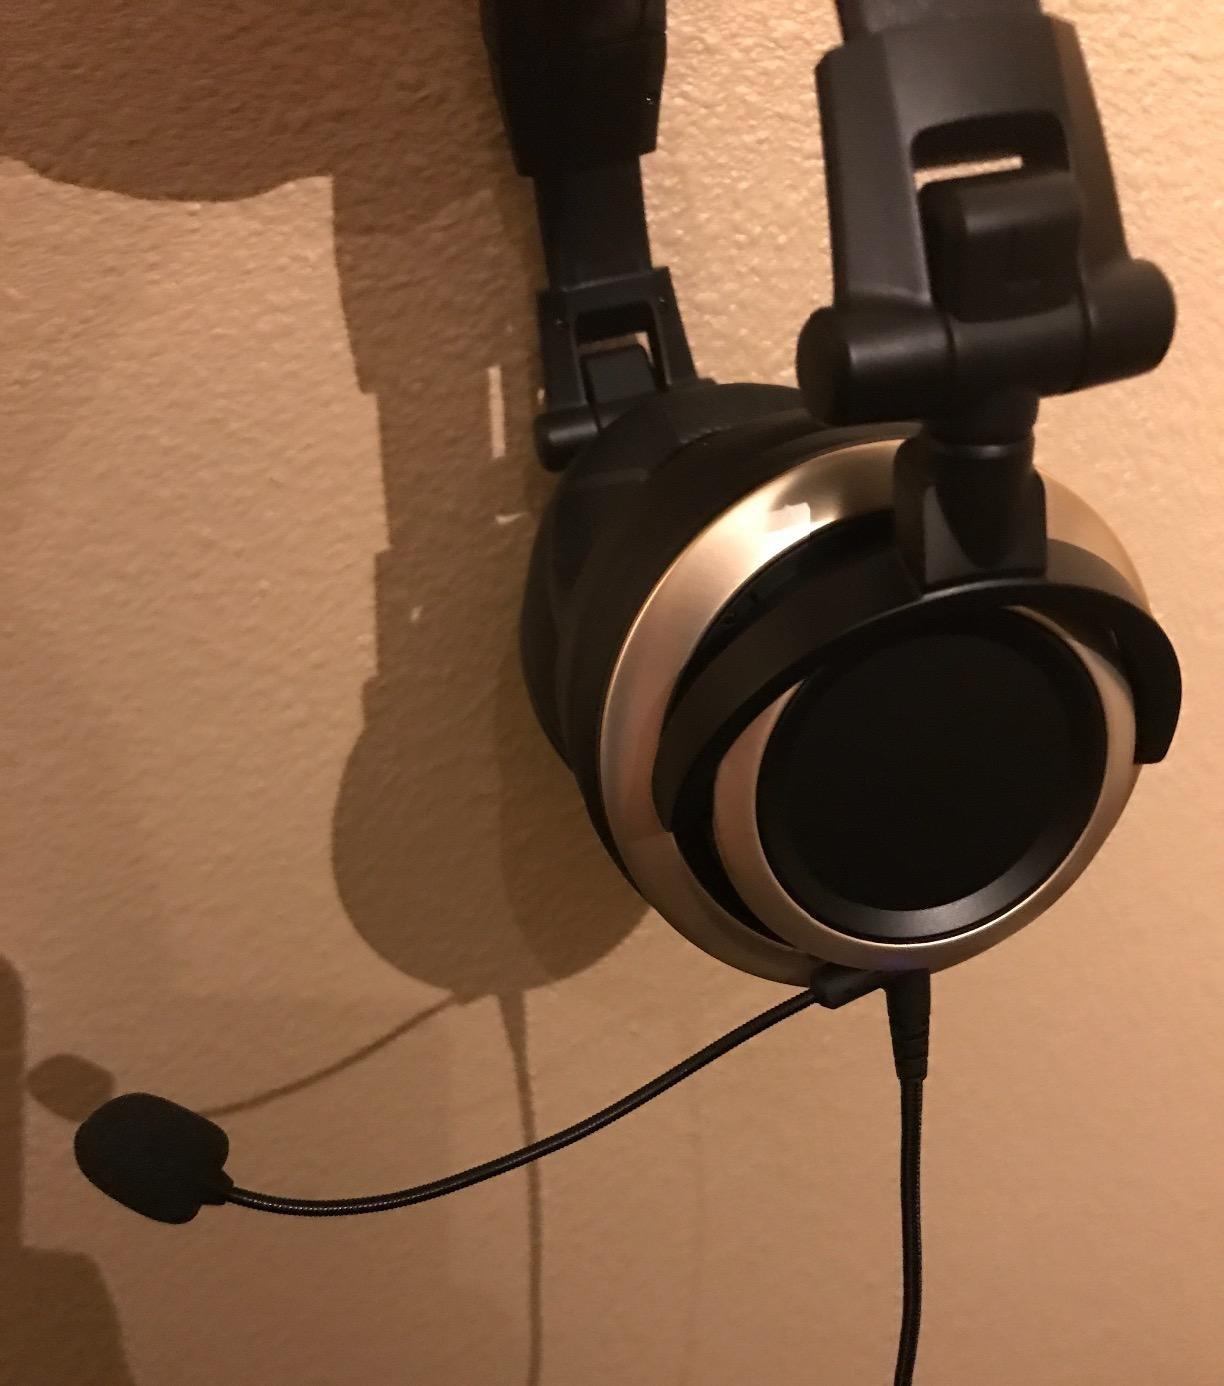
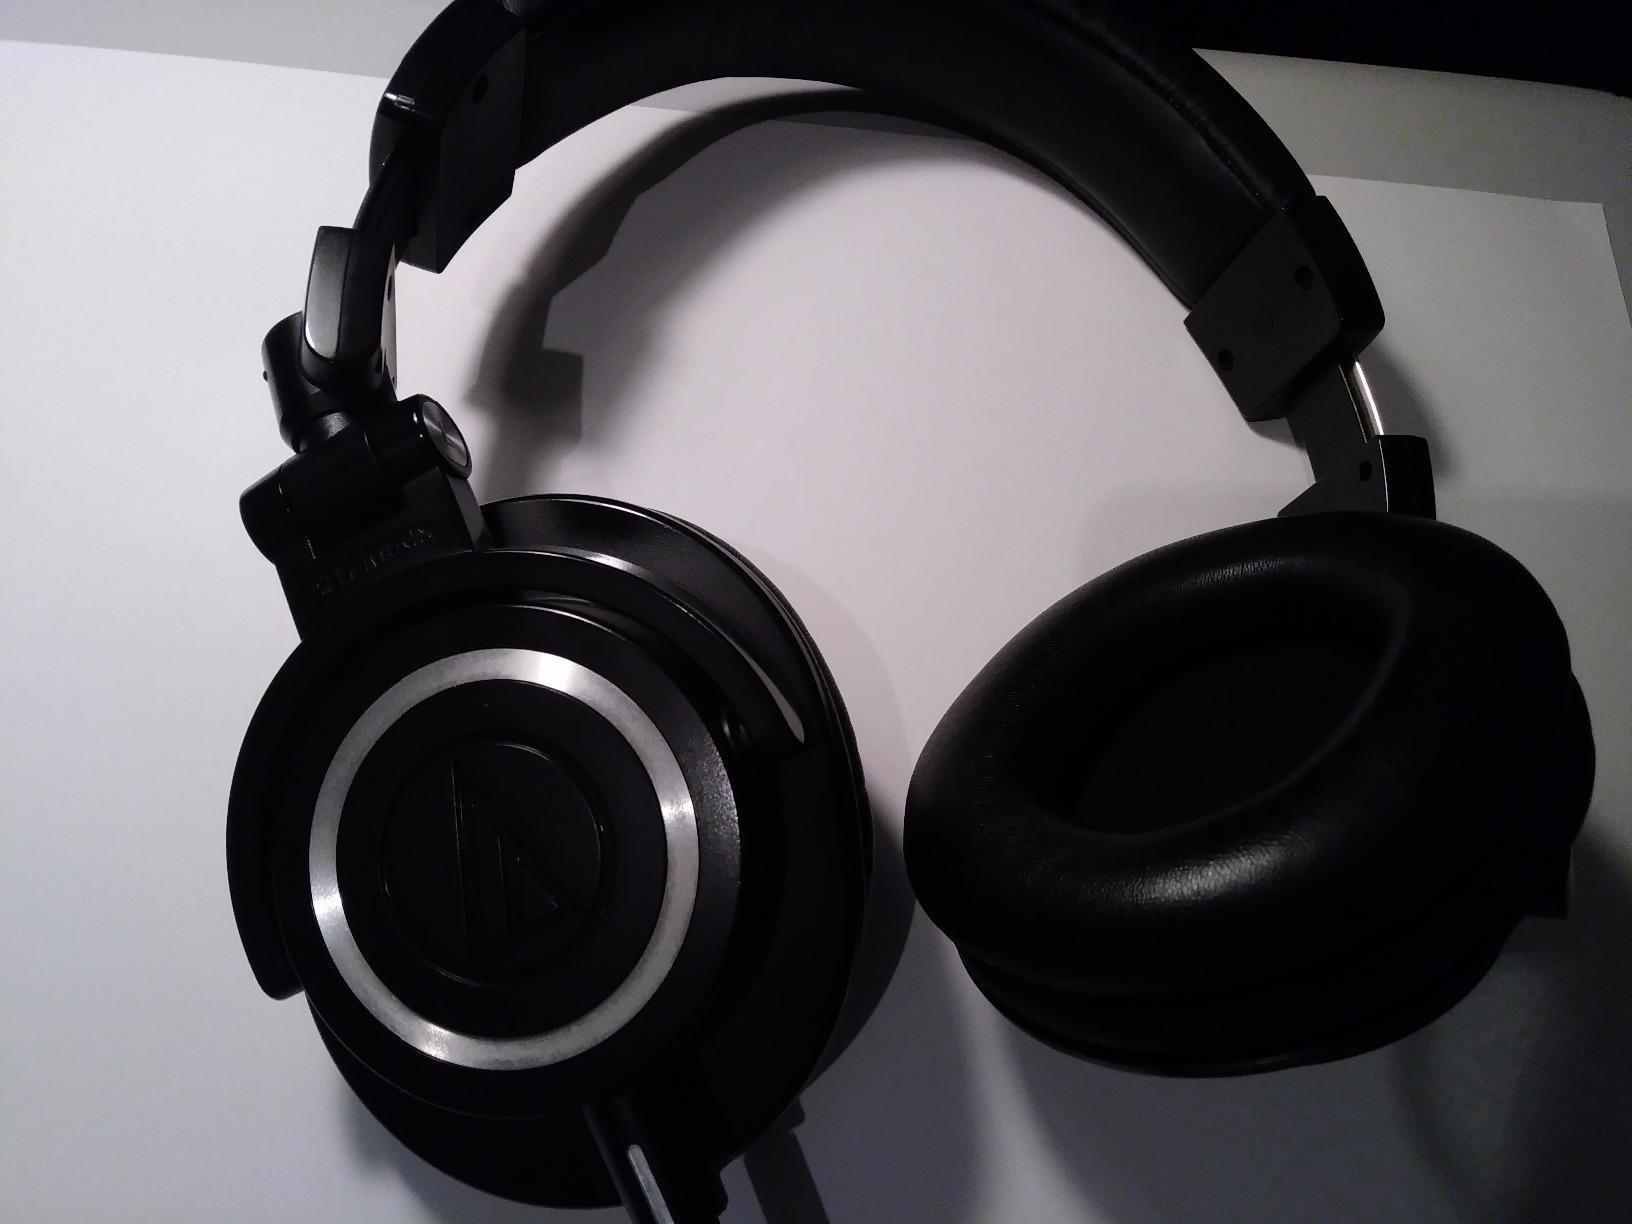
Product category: headphones
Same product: no